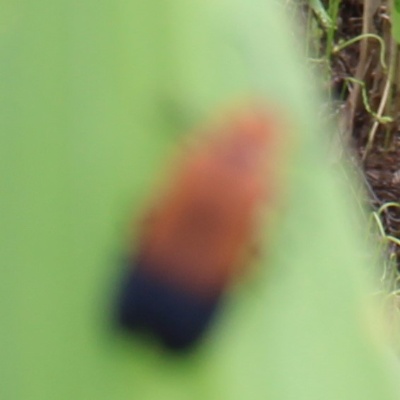
Crop: Maize
Condition: leaf beetle